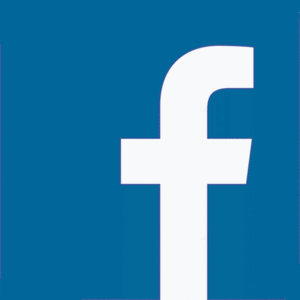
Un influenceur est une personne qui, par son statut, sa position ou son exposition médiatique, est capable d'être un relais d'opinion influençant les habitudes de consommation dans un but marketing.